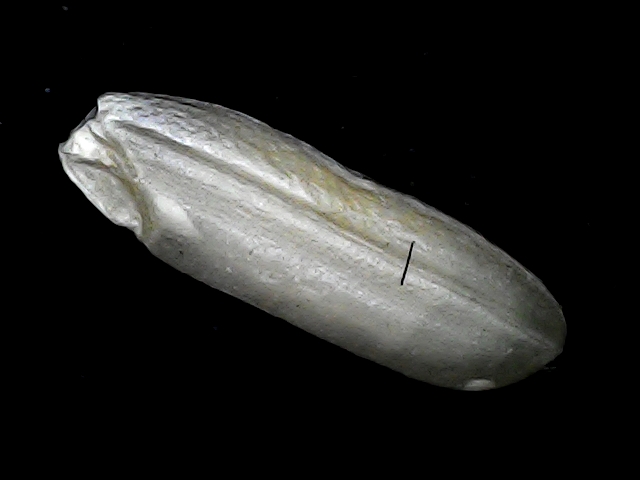
Rice variety: BD85